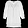
Label: Shirt